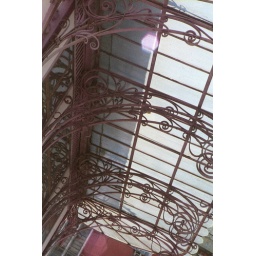
A rather anomalous building in the middle of the outdoor market